List of people legally executed in New South Wales

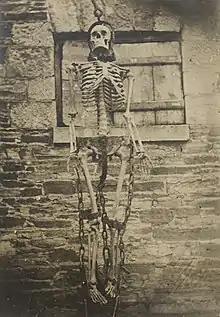
Skeleton and chains used to gibbet a man (William Mooney or John White) convicted of murder and hung at Goulburn in 1831 (Mitchell Library, State Library of New South Wales)

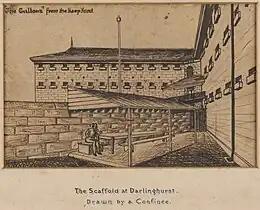
A view of the permanent gallows at Darlinghurst Gaol (drawn by an inmate from the yard below).

In October 1954 the New South Wales State Cabinet of the Cahill Labor government decided to amend the Crimes Act to abolish the death penalty. Until that date judges in New South Wales were bound to impose death sentences to persons convicted of murder, rape and other serious crimes. After August 1939 the Executive Council had automatically commuted death sentences to a term of imprisonment. In 1955, with the Labor party in control of both houses of the State Parliament, New South Wales abolished the death penalty for crimes such as murder and rape. Crimes such as treason and piracy remained as legislated capital offences until 1985.